Market (economics)

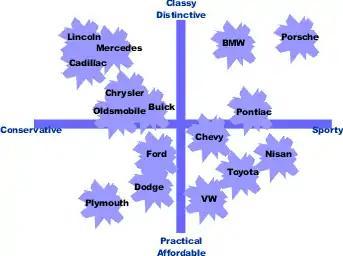
Perceptual mapping is a diagrammatic technique used by marketers that attempts to visually display the perceptions of customers or potential customers and the position of a product, product line, brand, or company is typically displayed relative to their competition.

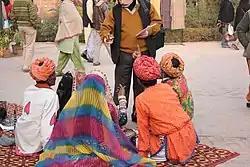
Market bargaining in Dilli Haat (Delhi)

Businesses market their products/services to a specific segments of consumers: the defining factors of the markets are determined by demographics, interests and age/gender. A small market is a niche market, while a big market is a mass market. A form of expansion is to enter a new market and sell/advertise to a different set of users.